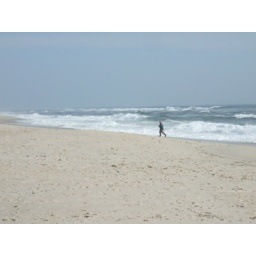
I don't know how you fish in water this chaotic!